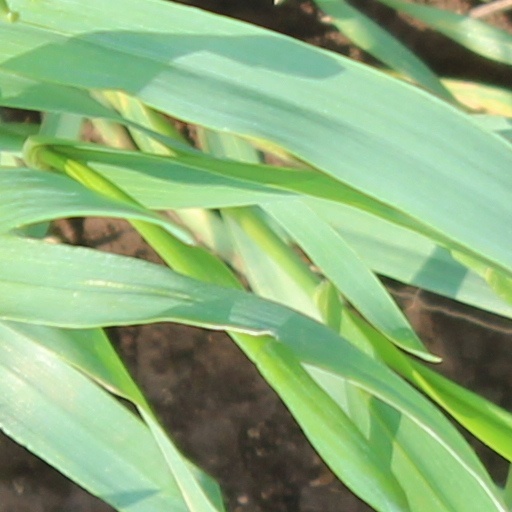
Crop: wheat